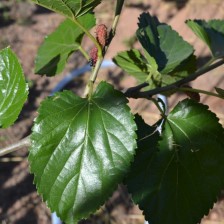
Variety: ChiangMaiBuriram60